Convoy PQ 16

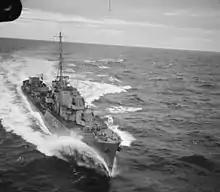

The cruiser covering force was spotted by a German reconnaissance aircraft at on 24 May and at midnight ran into a thick fog. The cruisers and the destroyers "Ashanti", "Martin", "Achates", "Volunteer" and "Garland" turned north-east to avoid collisions; in the murk, the destroyers separated for safety. Garland lost station and rejoined the cruisers as the other destroyers searched for the convoy. PQ 16 was having difficulties of its own and only avoided dispersal because of the radar carried by the escorts, the sets on "Volunteer" and "Hyderabad" in particular. The merchant ships moved through the fog sounding "course 080°, speed 6 kn" in Morse code on their sirens but the convoy was not able to regain formation until the evening. Inside the Arctic Circle there is perpetual daylight from May to July and patchy fog continued to hamper the crews, exhausting lookouts and watch-keepers. At about the visibility improved and the cruisers joined the convoy in pairs between the central columns of the freighters. The 17th Destroyer Flotilla in "Onslow" placed his ships at the disposal of Commander Richard Onslow, the Captain (D) in "Ashanti", the close escort commander.